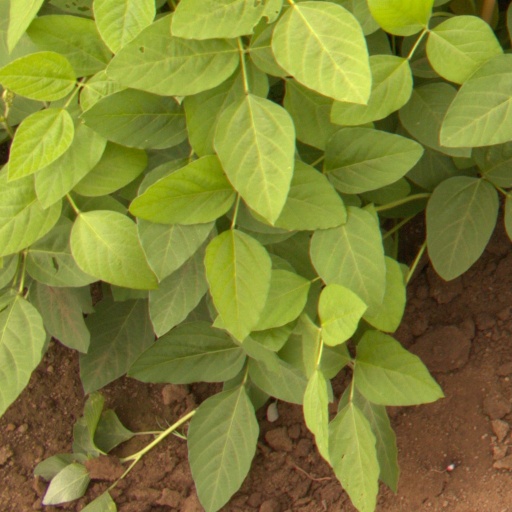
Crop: soybean